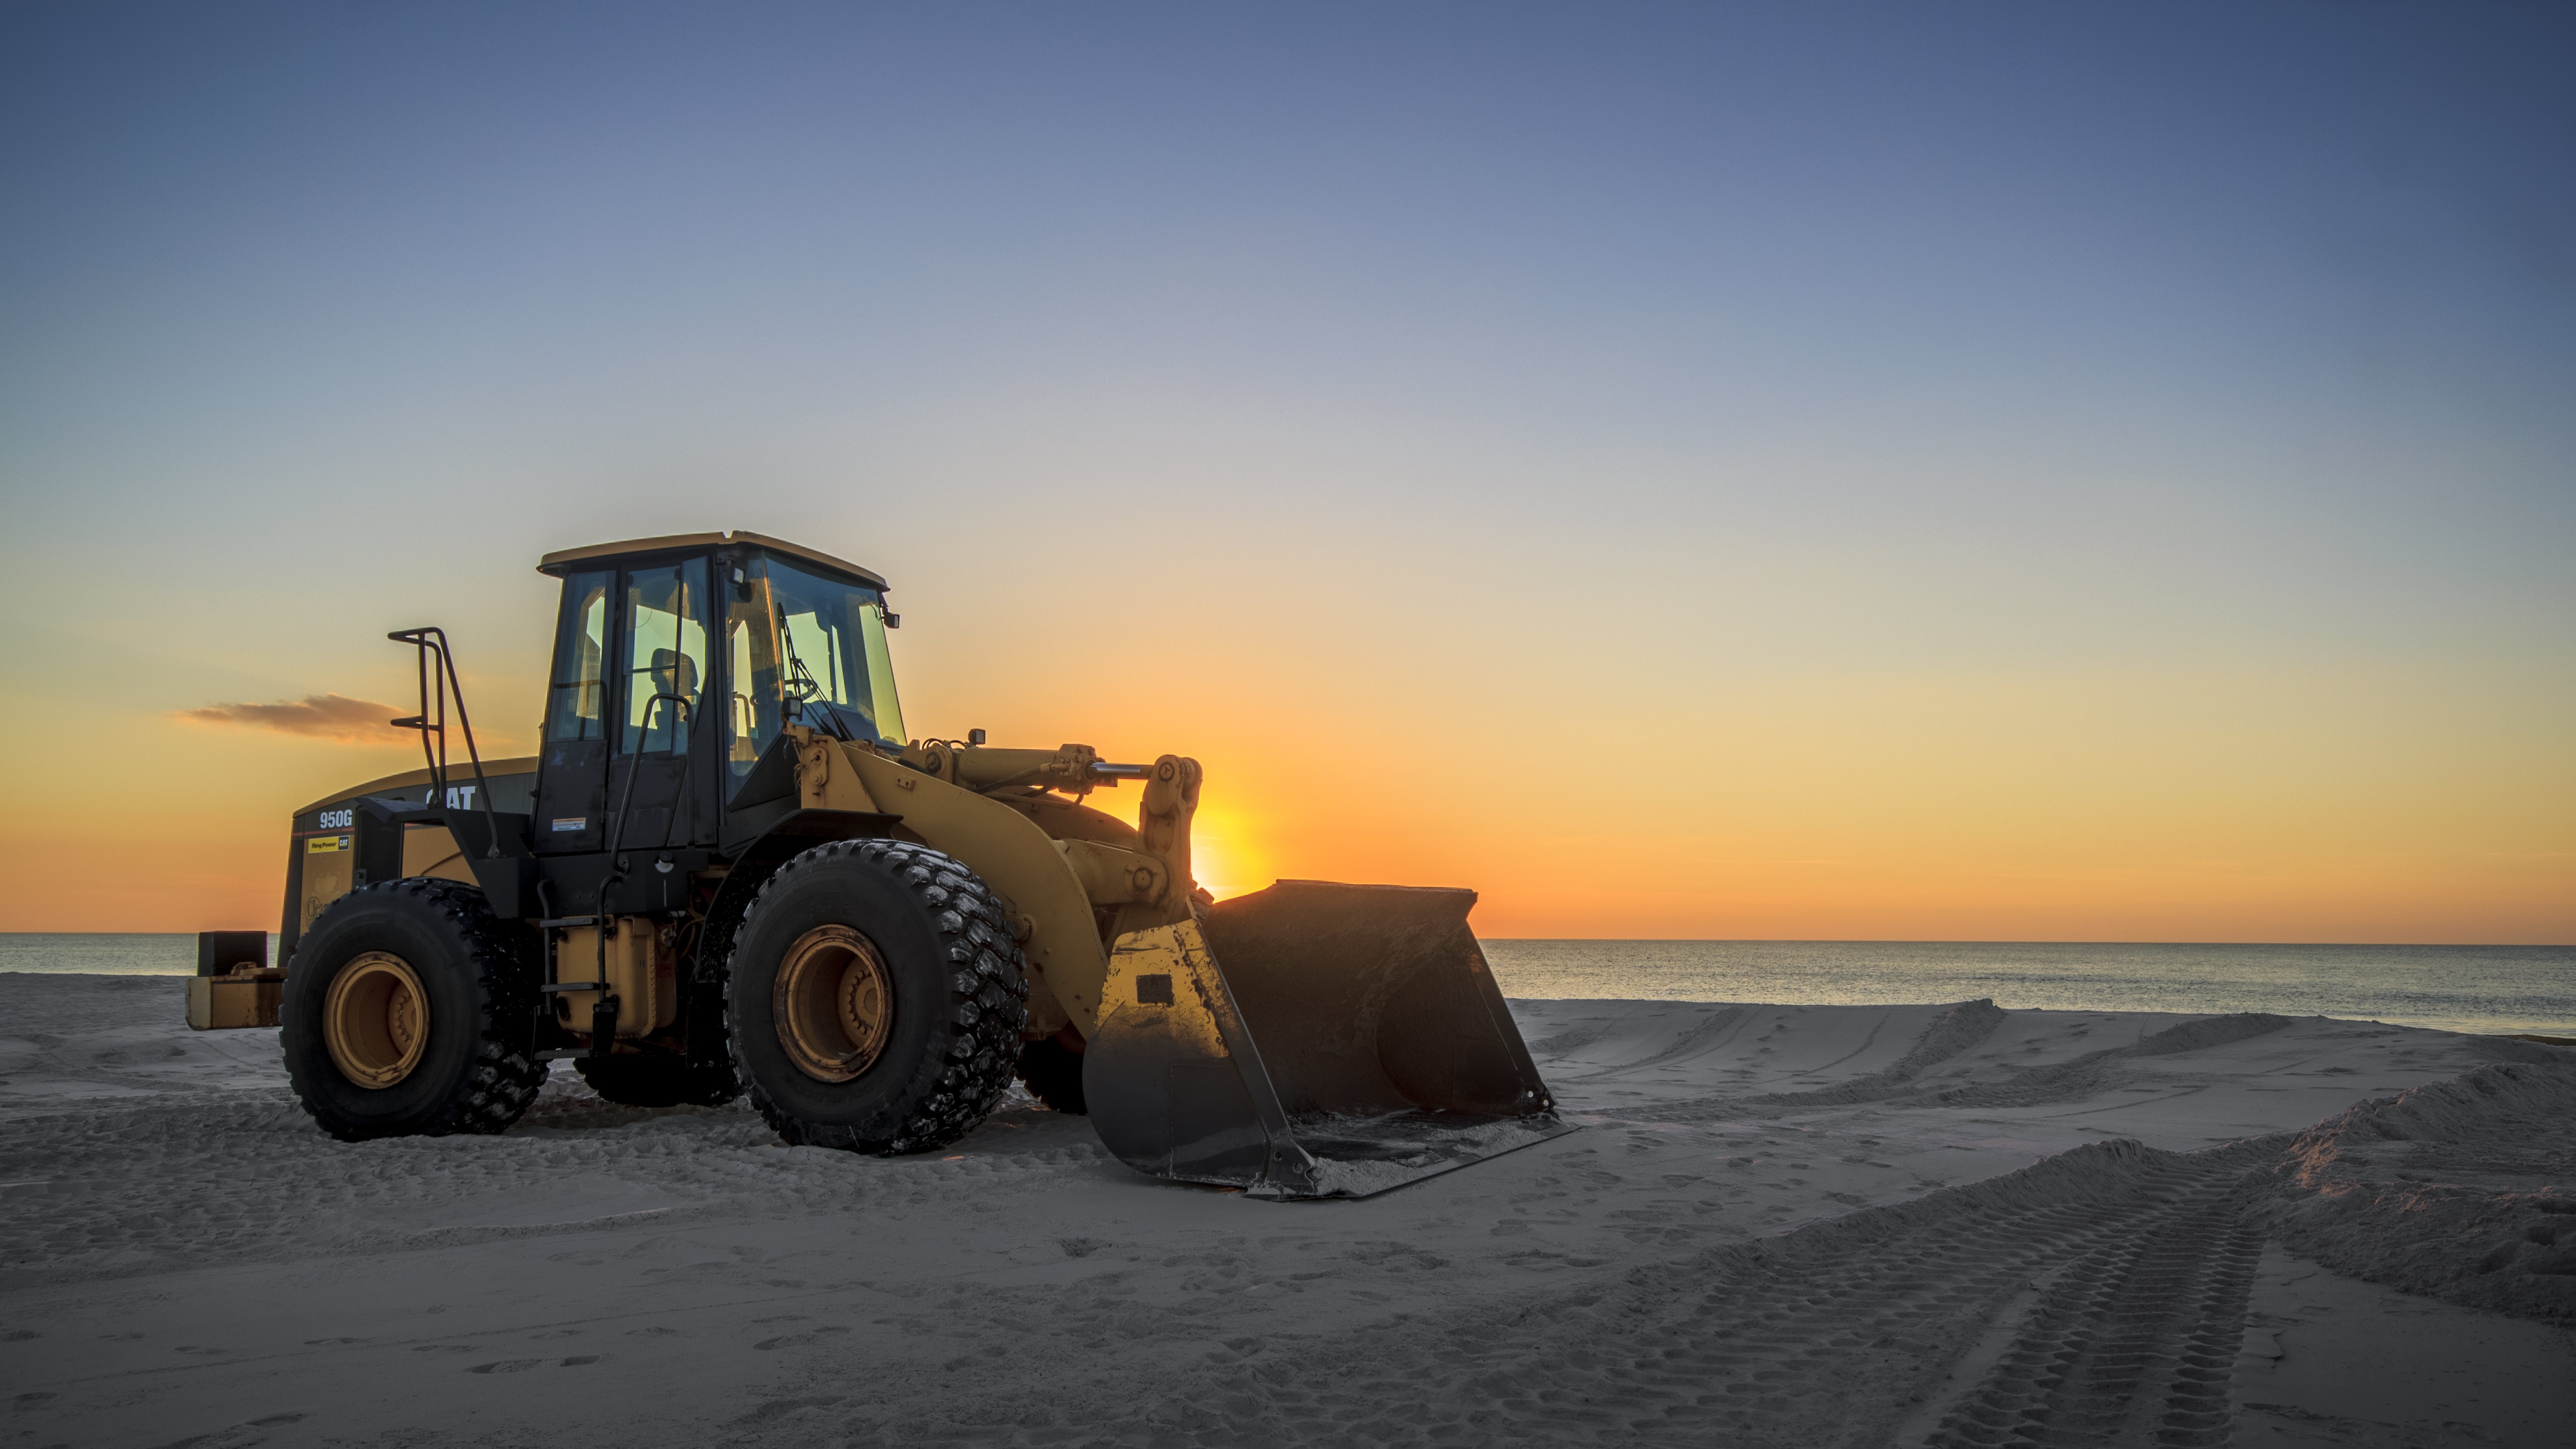
beach, landscape, sea, water, sand, ocean, sky, sunrise, sunset, tractor, dawn, dusk, truck, vehicle, seashore, outdoors, natural environment, pay loader